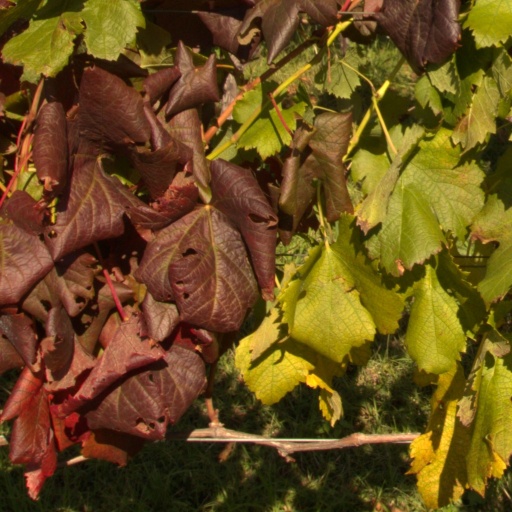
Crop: grape